Armero tragedy

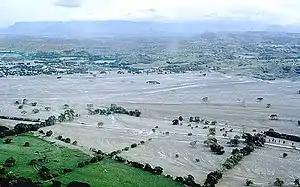
Armero was located in the center of this photograph, taken in late November 1985

At 9:09 p.m., on November 13, 1985, Nevado del Ruiz ejected dacitic tephra more than into the atmosphere. The total mass of the erupted material (including magma) was 35 million metric tons, only three percent of the amount that erupted from Mount St. Helens in 1980. The eruption reached 3 on the Volcanic Explosivity Index. The mass of the ejected sulfur dioxide was about 700,000 metric tons, or about two percent of the mass of the erupted solid material, making the eruption unusually sulfur rich.